Chromium(II) chloride

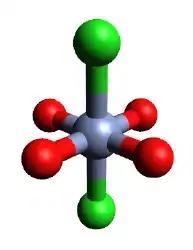
Ball-and-stick model of chromium(II) chloride tetrahydrate.

The hydrated derivative, CrCl(HO), forms monoclinic crystals with the "P2/c" space group. The molecular geometry is approximately octahedral consisting of four short Cr—O bonds (2.078 Å) arranged in a square planar configuration and two longer Cr—Cl bonds (2.758 Å) in a trans configuration.